Blessing

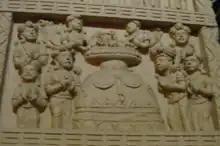
Replica of an image at the Sanchi gate at Chaitya Bhoomi, which shows a devotion scene involving a Buddhist stupa.

In Hinduism Puja is a religious ritual performed by Hindus as an offering to various deities, distinguished persons, or special guests. It is modeled on the idea of giving a gift or offering to a deity or important person and receiving their approval. During the Puja involves an 'Aarti plate' or 'Aarti lamp' is circulating around a deity or person and is generally accompanied by the singing of songs in praise of that deity or person (many versions exist). In doing so, the plate or lamp is supposed to acquire the power of the deity. The priest circulates the plate or lamp to all those present. They cup their down-turned hands over the flame and then raise their palms to their forehead – the purificatory blessing, passed from the deity's image to the flame, has now been passed to the devotee.